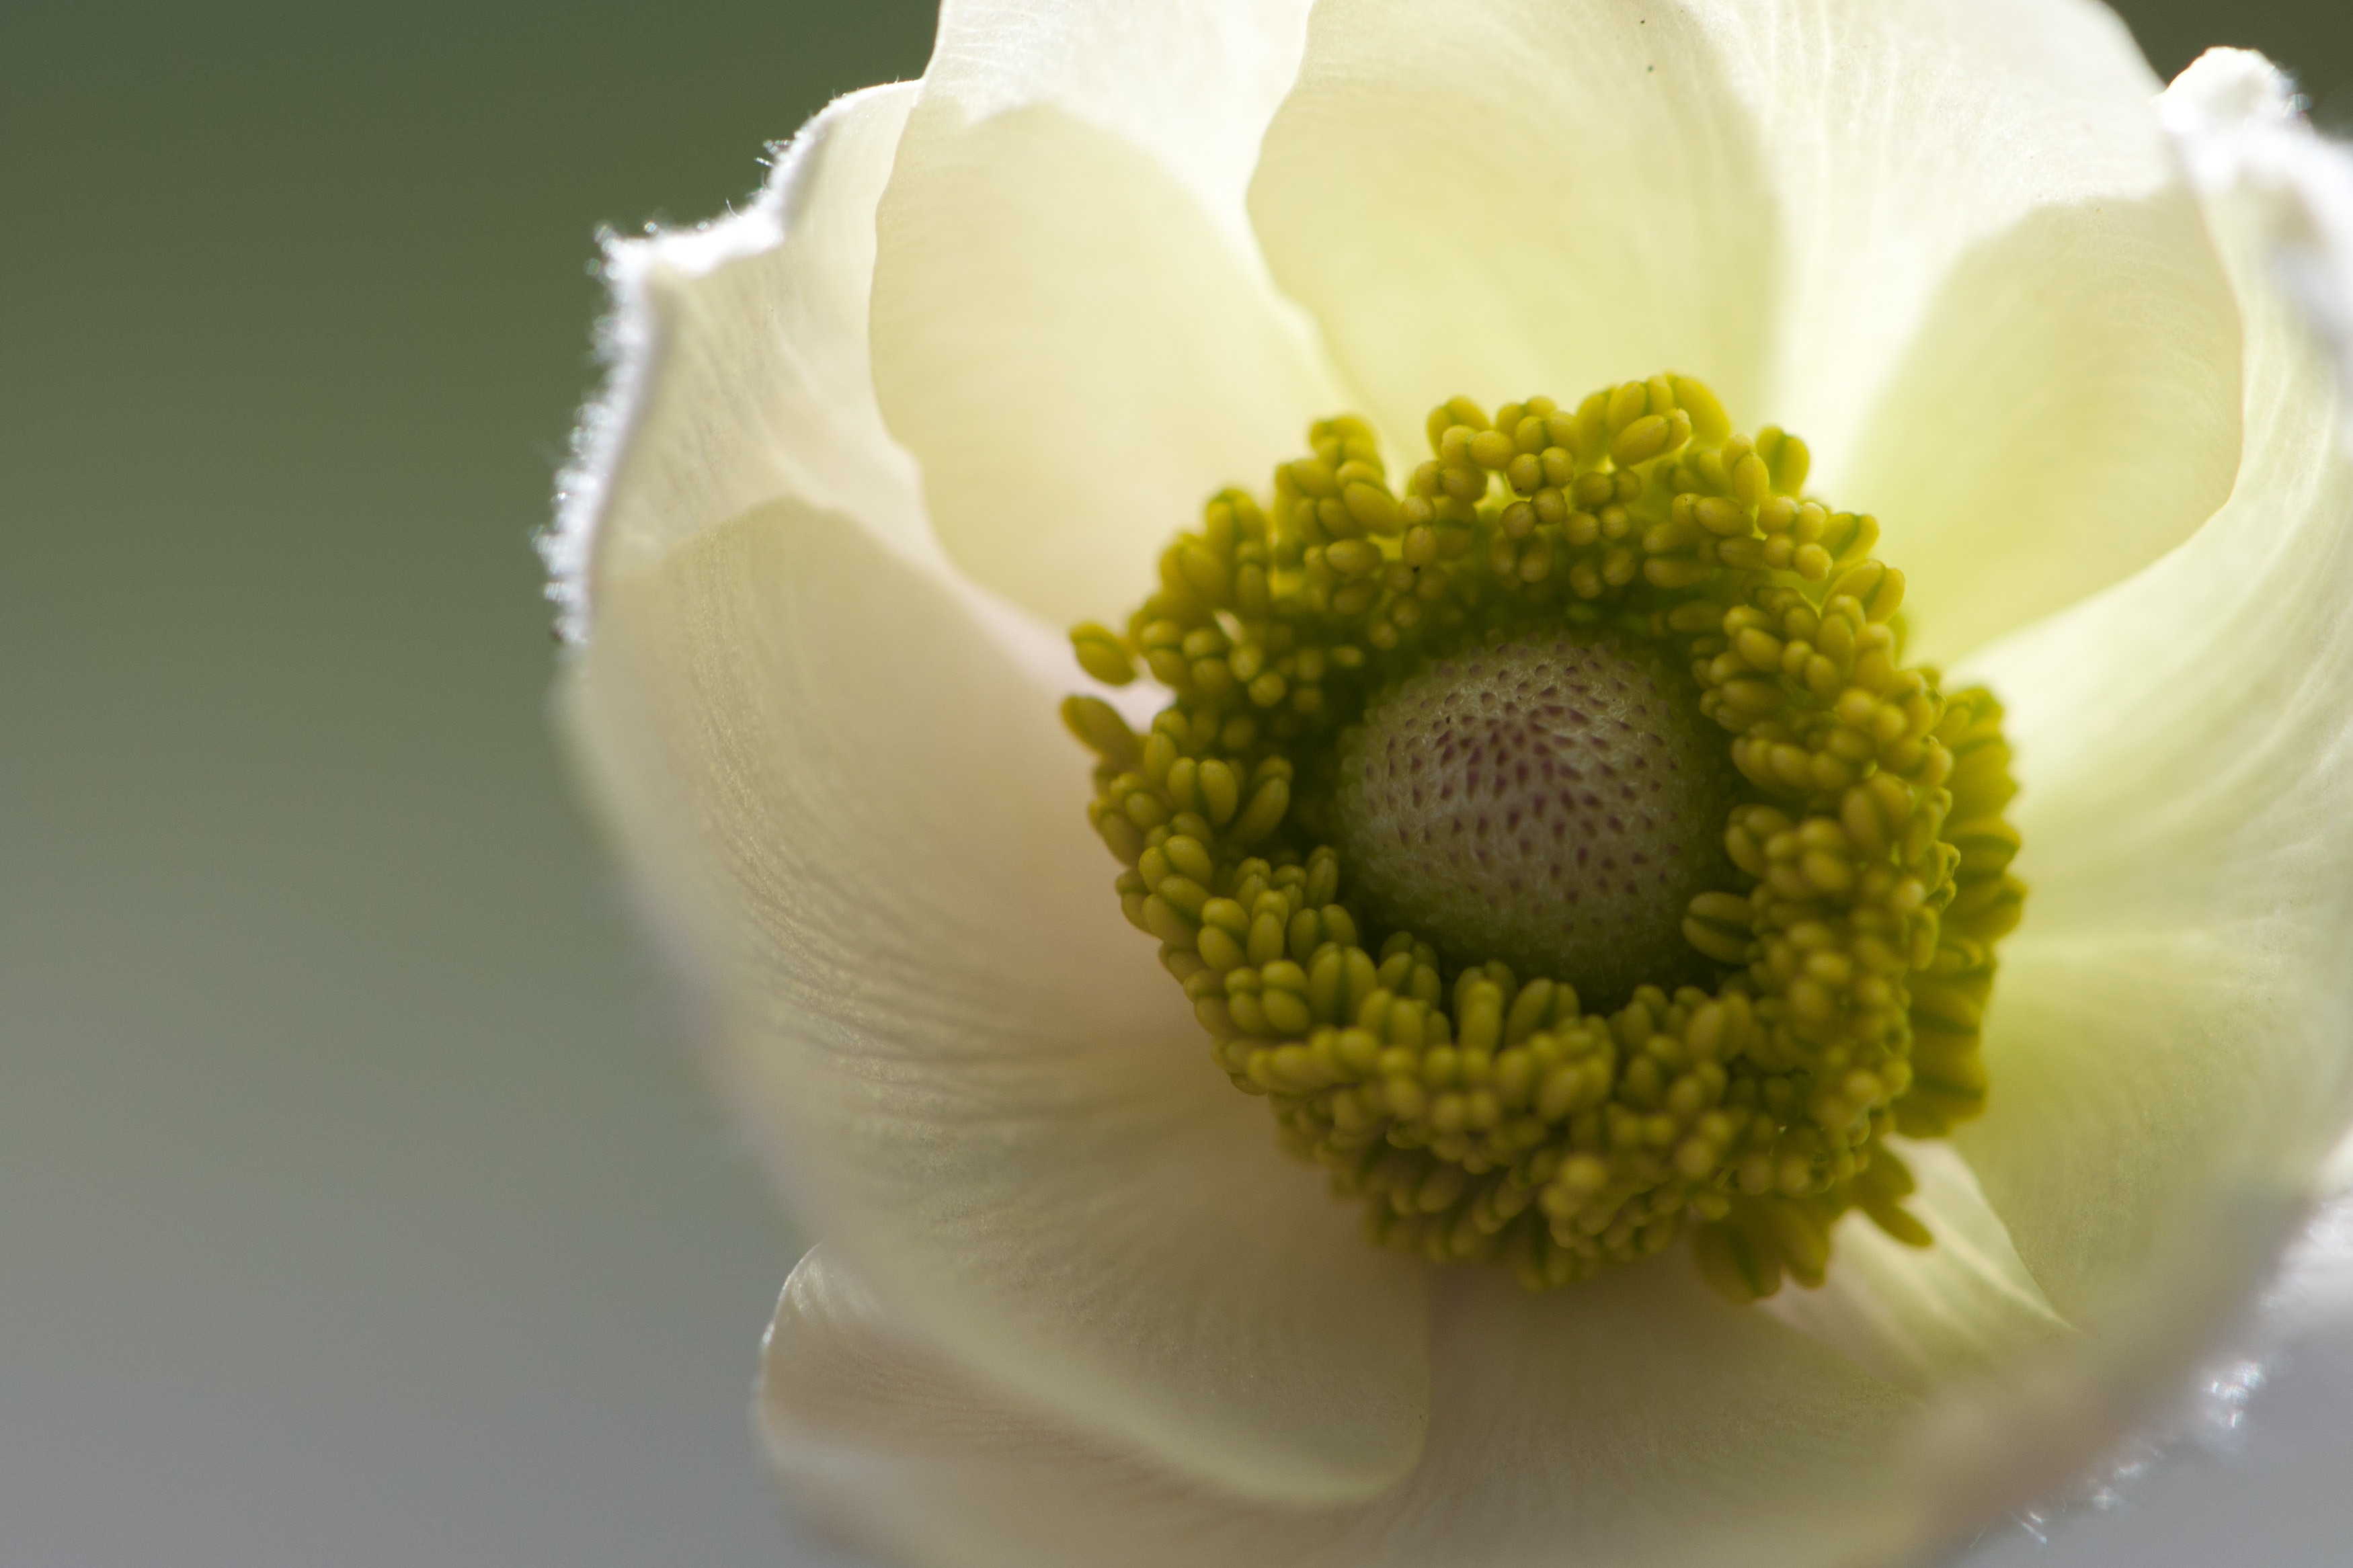
blossom, plant, white, photography, stem, leaf, flower, petal, bloom, floral, daisy, environment, green, herb, natural, botany, yellow, agriculture, flora, botanical, wildflower, close up, outdoors, vegetation, horticulture, anemone, floristry, organic, macro photography, flowering plant, daisy family, flower bouquet, land plant